Andrew Mehrtens

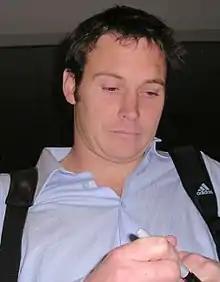

Andrew Philip Mehrtens (born 28 April 1973) is a New Zealand former rugby union player. He was regarded as a top first five-eighth, having played first for Canterbury in 1993, before being selected for the All Blacks (New Zealand's national team) in 1995 when he played in the 1995 World Cup.